Império

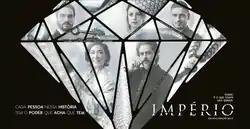
Poster used to promote the premiere of "Império", featuring a photo of the main characters.

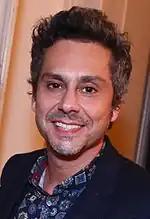
Alexandre Nero plays the protagonist "Commander José Alfredo".

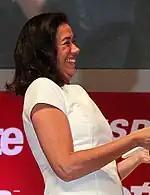
Lília Cabral plays "Maria Marta"

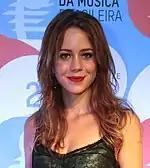
Leandra Leal plays "Cristina".

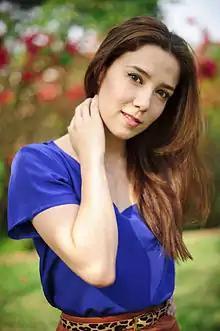
Marjorie Estiano plays "Cora".

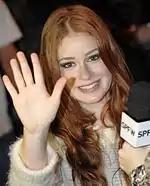
Marina Ruy Barbosa plays "Maria Ísis".

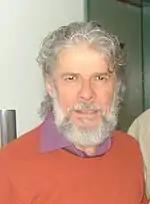
José Mayer plays "Cláudio".

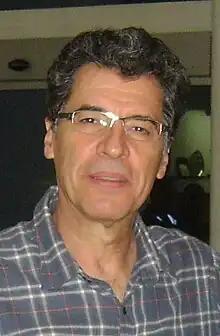
Paulo Betti plays "Téo Pereira".

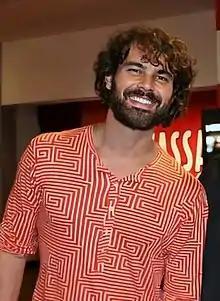
Carmo Dalla Vecchia plays "Maurílio".

Despite the positive impact, the first chapter of "Império" registered 32 points in São Paulo and 34 points in Rio de Janeiro, according to Ibope, the second worst debut of a 9PM telenovela in all time, besides "Babilônia". However, TV Globo had 24,6 (4x) more points than SBT, the second most-watched station.